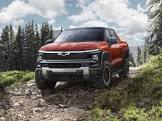
Vehicle type: Cars